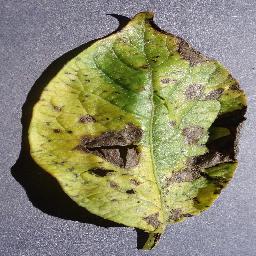
Label: Potato___Early_blight